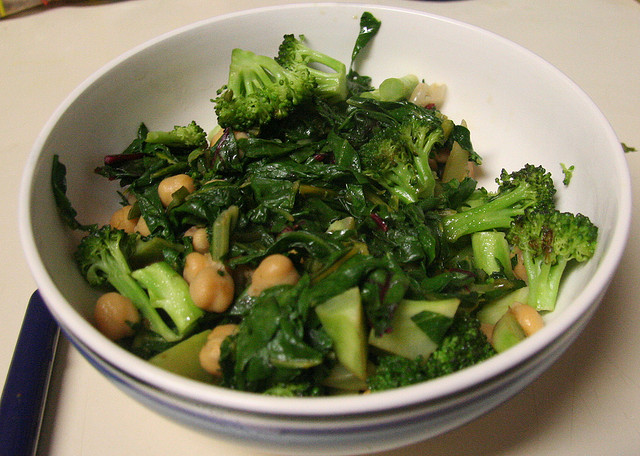
user: Given an image and a question. Answer the question in a short answer. Question: What other vegetable is closely related to the green one pictured? Short Answer:
assistant: cauliflower